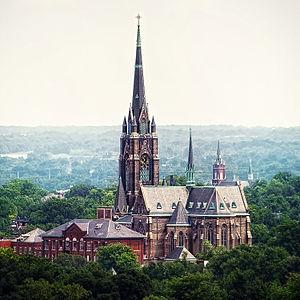
L'Institut du Christ Roi Souverain Prêtre, abrégé en I.C.R.S.P., est une société de vie apostolique, fondée en 1990 par les prêtres Gilles Wach et Philippe Mora avant de devenir société de vie apostolique de droit pontifical lorsque ses constitutions ont été définitivement approuvées par le Saint-Siège quand le cardinal Gerhard Ludwig Müller, préfet de la Congrégation pour la Doctrine de la Foi, signa le décret le 29 janvier 2016, solennité de saint François de Sales, un des patrons de l’Institut.